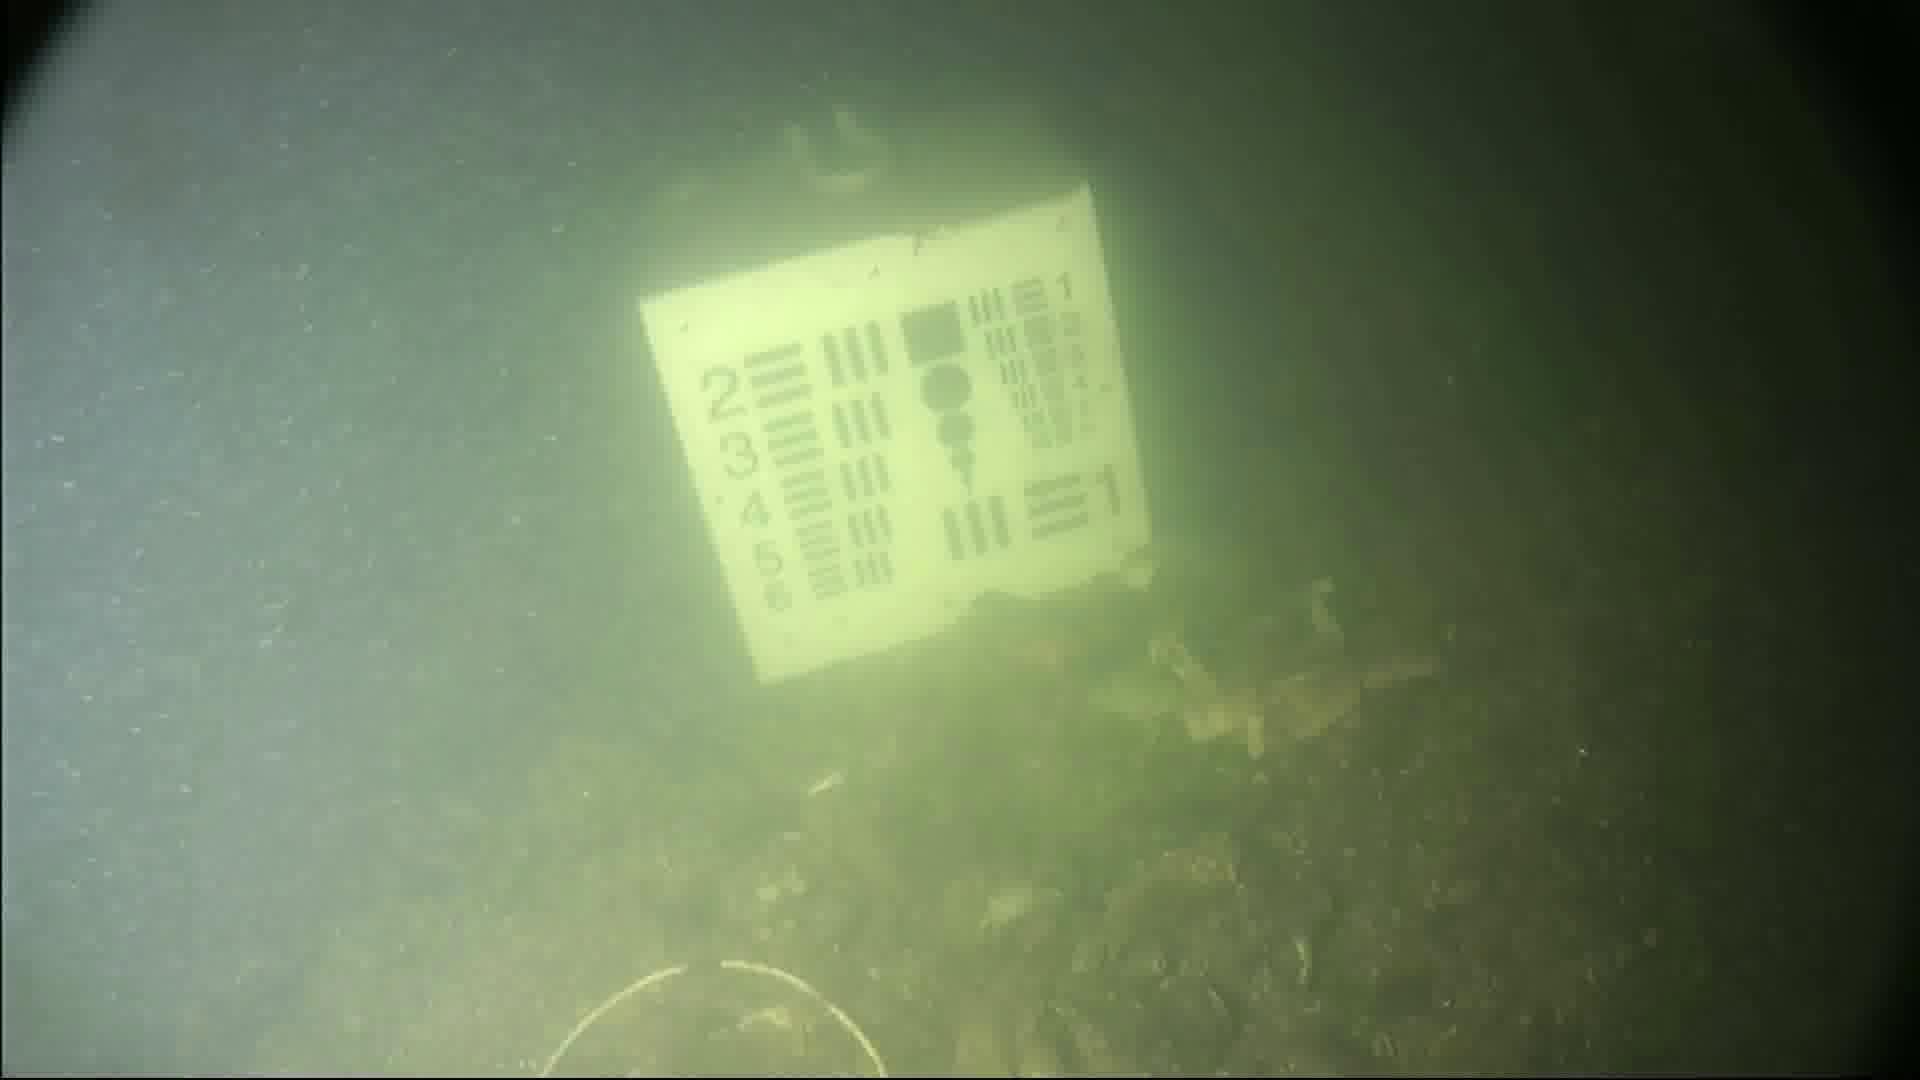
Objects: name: crab
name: starfish